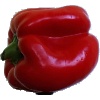
Label: Pepper Red 1